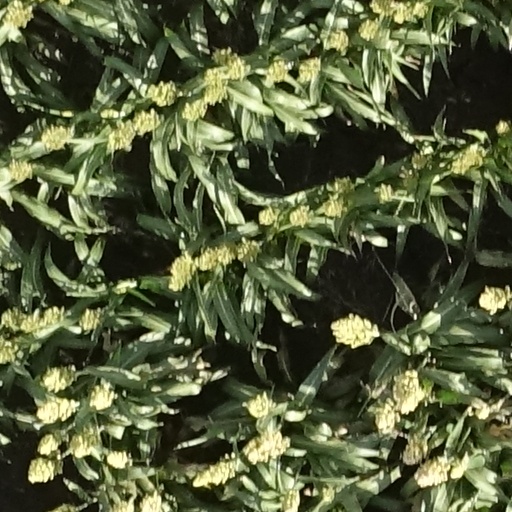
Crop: sorghum